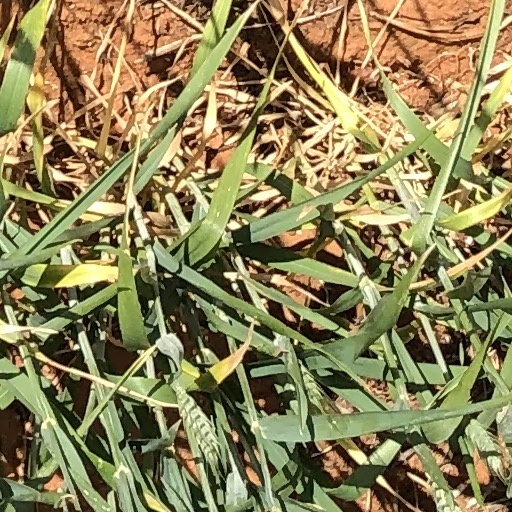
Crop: wheat